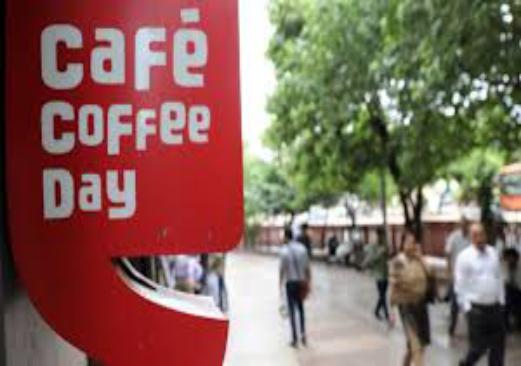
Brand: Cafe Coffee Day
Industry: Food